Silver City Bonanza

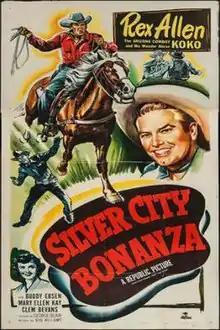
Theatrical release poster

Silver City Bonanza is a 1951 American Western film directed by George Blair and written by Robert Creighton Williams. Starring Rex Allen, Buddy Ebsen, Mary Ellen Kay, Billy Kimbley, Alix Ebsen and Bill Kennedy, it was released on March 1, 1951, by Republic Pictures.